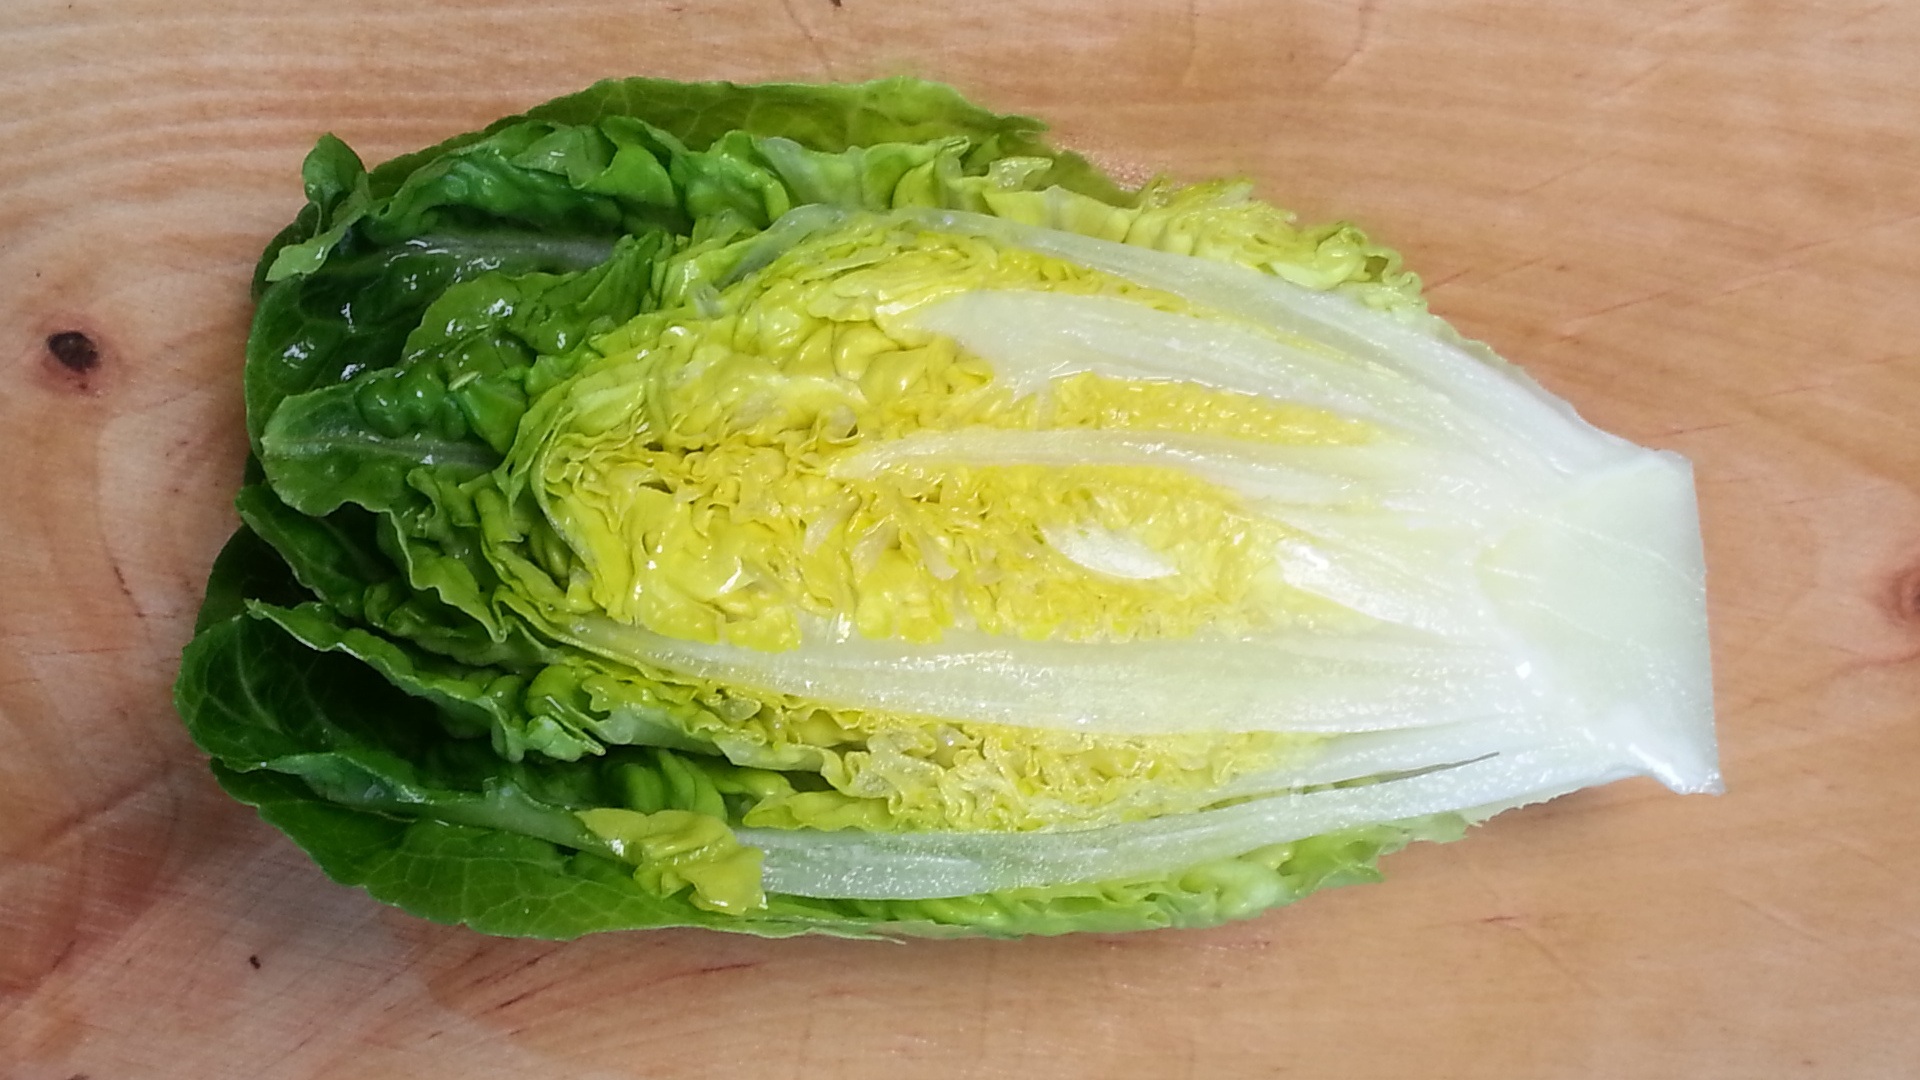
dish, food, salad, produce, vegetable, healthy, cabbage, frisch, leaf lettuce, edible, lettuce heart, fresh leaves, leaf vegetable